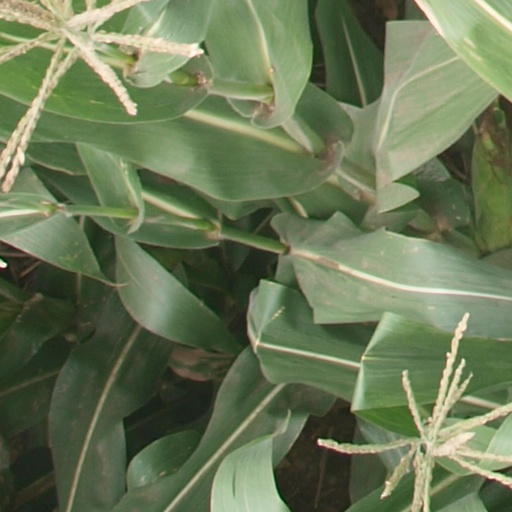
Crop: maize; corn